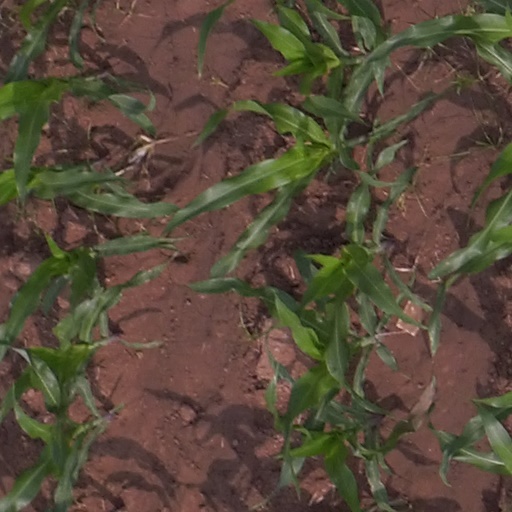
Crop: maize; corn